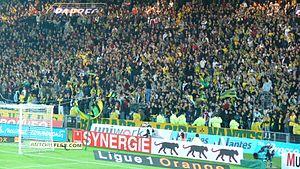
Des supporters soutiennent et encouragent le Stade rennais football club. Créé en 1901, ce club de football français, basé à Rennes, suscite, dès ses premières années d'existence, un intérêt grandissant parmi les amateurs de sport en Bretagne, attirant plusieurs centaines, puis plusieurs milliers de personnes qui assistent aux rencontres disputées par ses équipes. Leur soutien et leur intérêt s'organisent sous la forme de diverses associations ou souscriptions, lesquelles jouent un rôle décisif dans la sauvegarde du club lorsque celui-ci se retrouve en difficulté financière, dans les années 1930 et 1970 notamment.